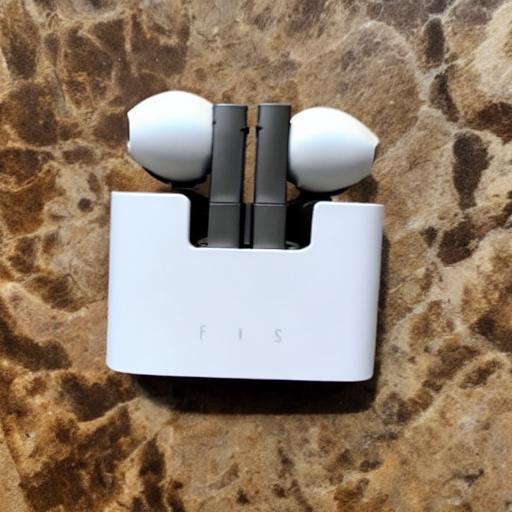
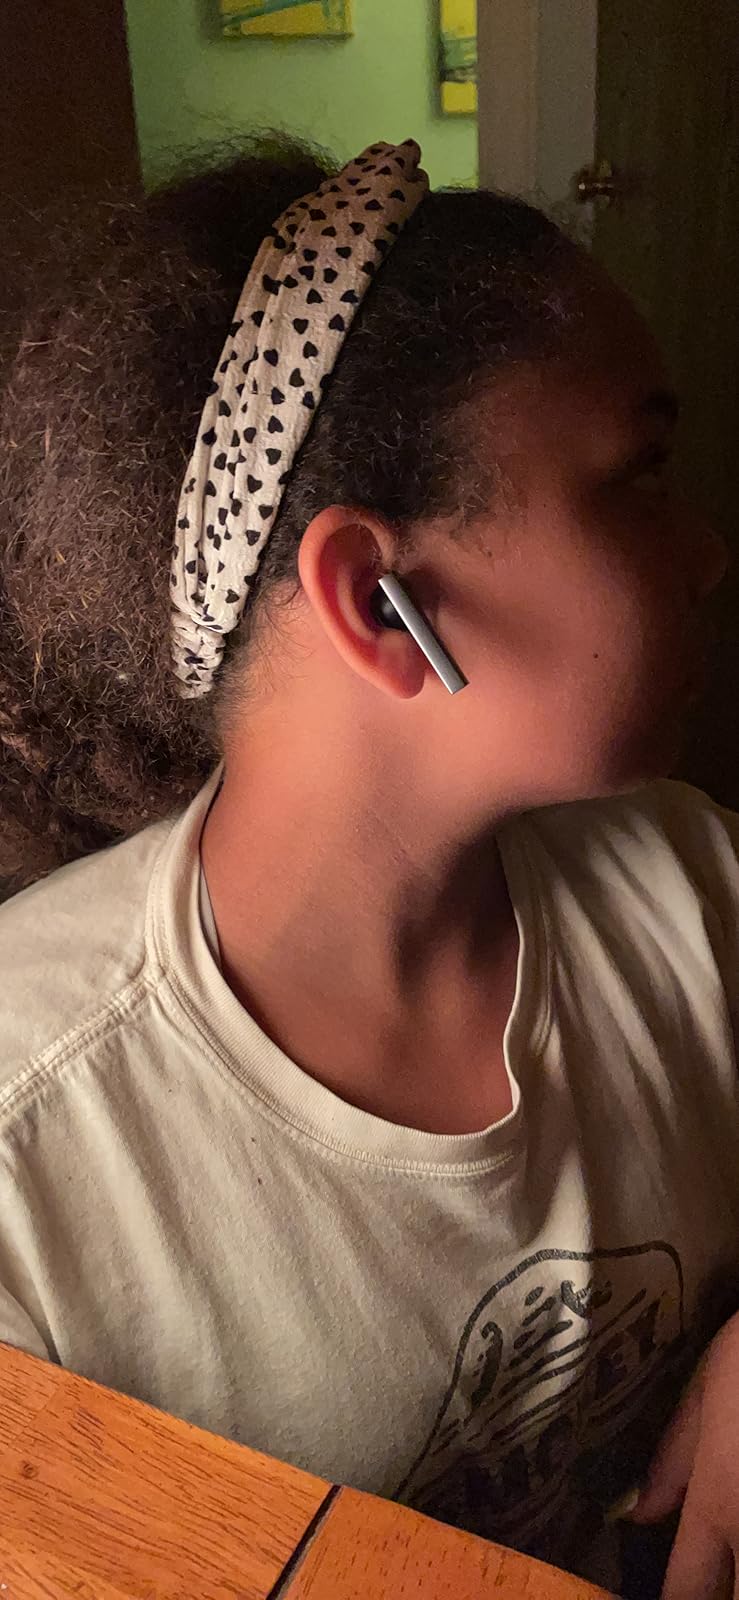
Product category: earbuds
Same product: no